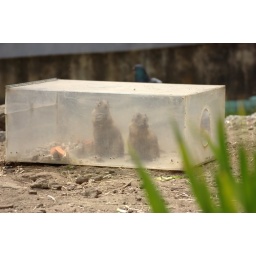
2 prairie dogs in a box